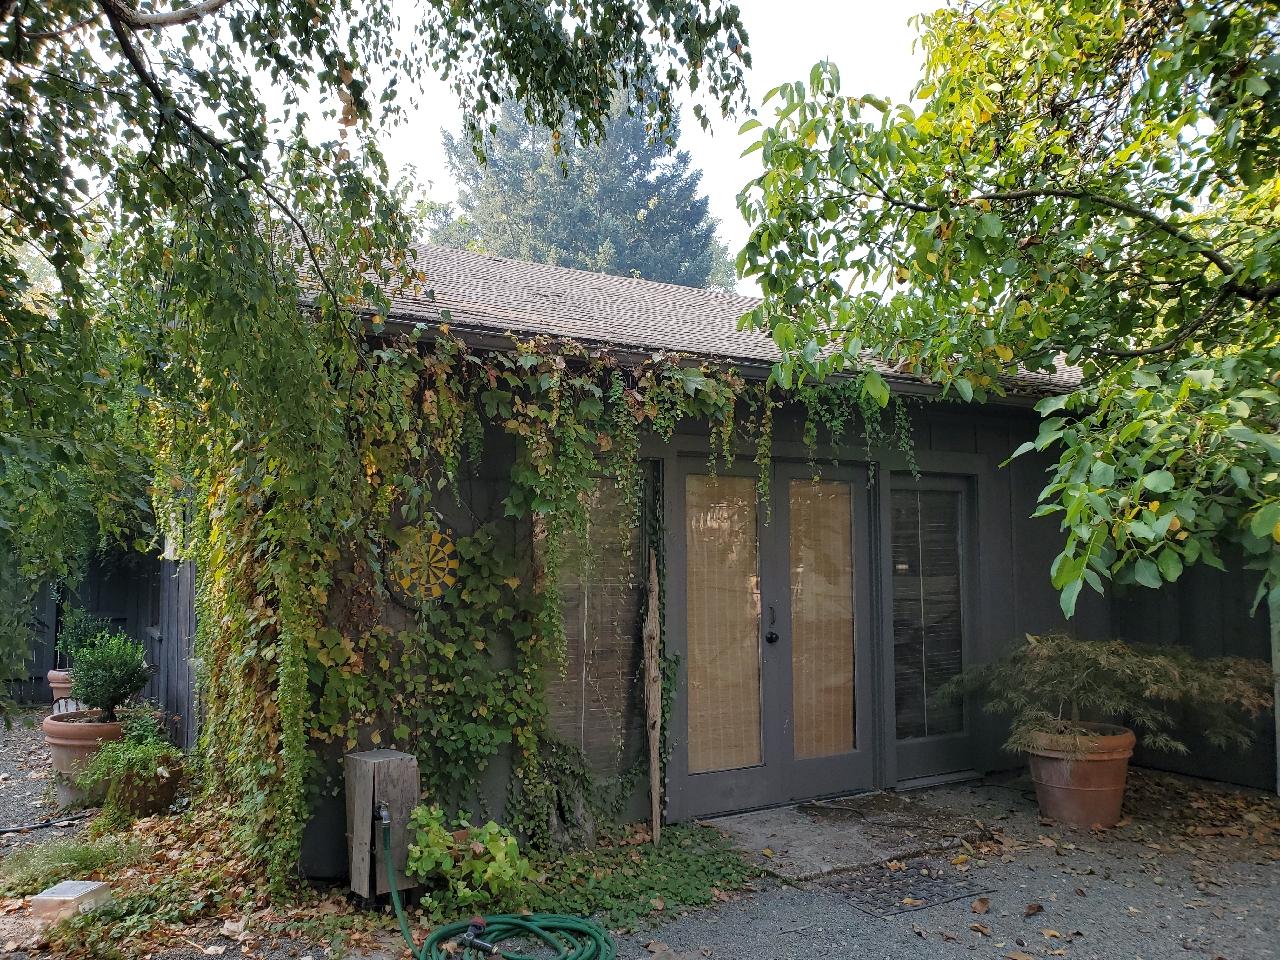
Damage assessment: no_damage